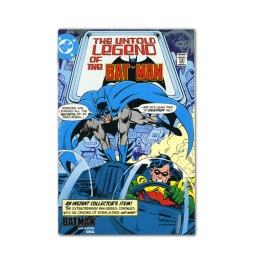
Number two in a series of three comic books found inside boxes of Batman Cereal.